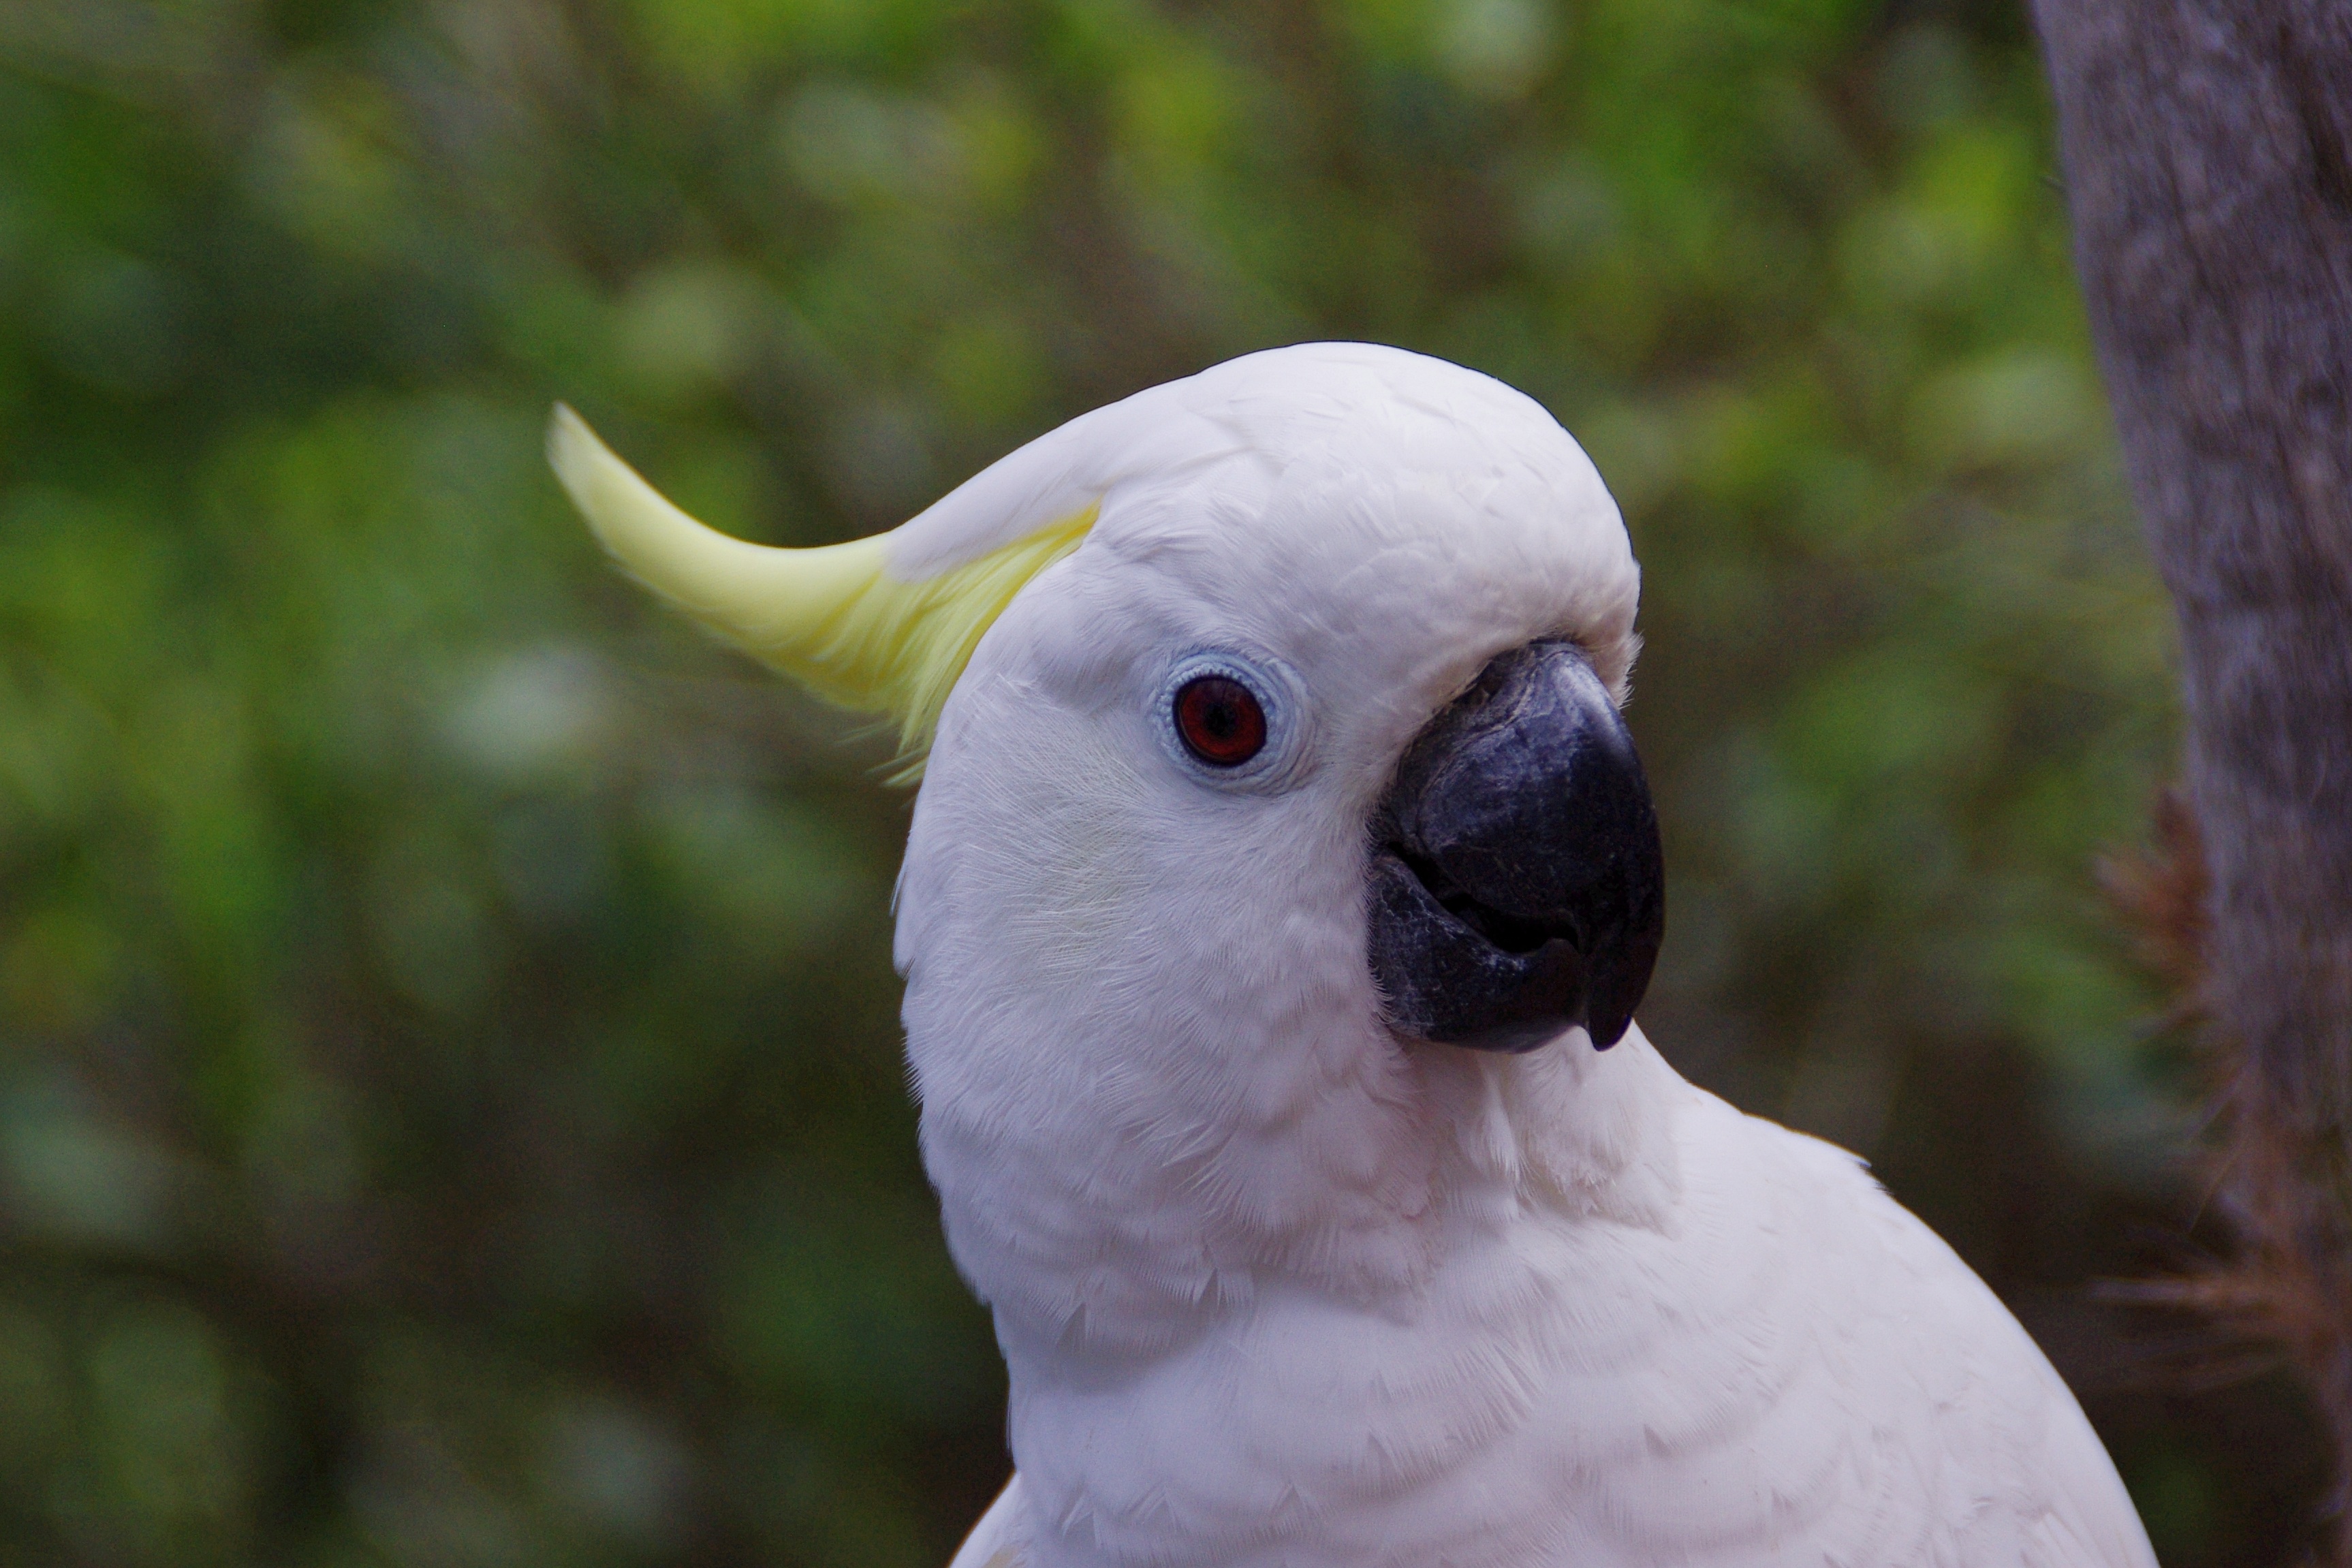
nature, bird, white, wildlife, beak, color, colorful, close, feather, fauna, plumage, head, vertebrate, parrot, bill, cockatoo, sulphur crested cockatoo